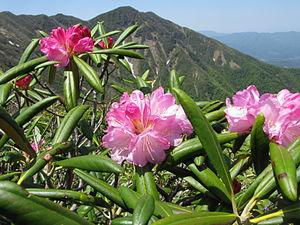
Rhododendron degronianum est une espèce de plante endémique du Japon du genre Rhododendron.